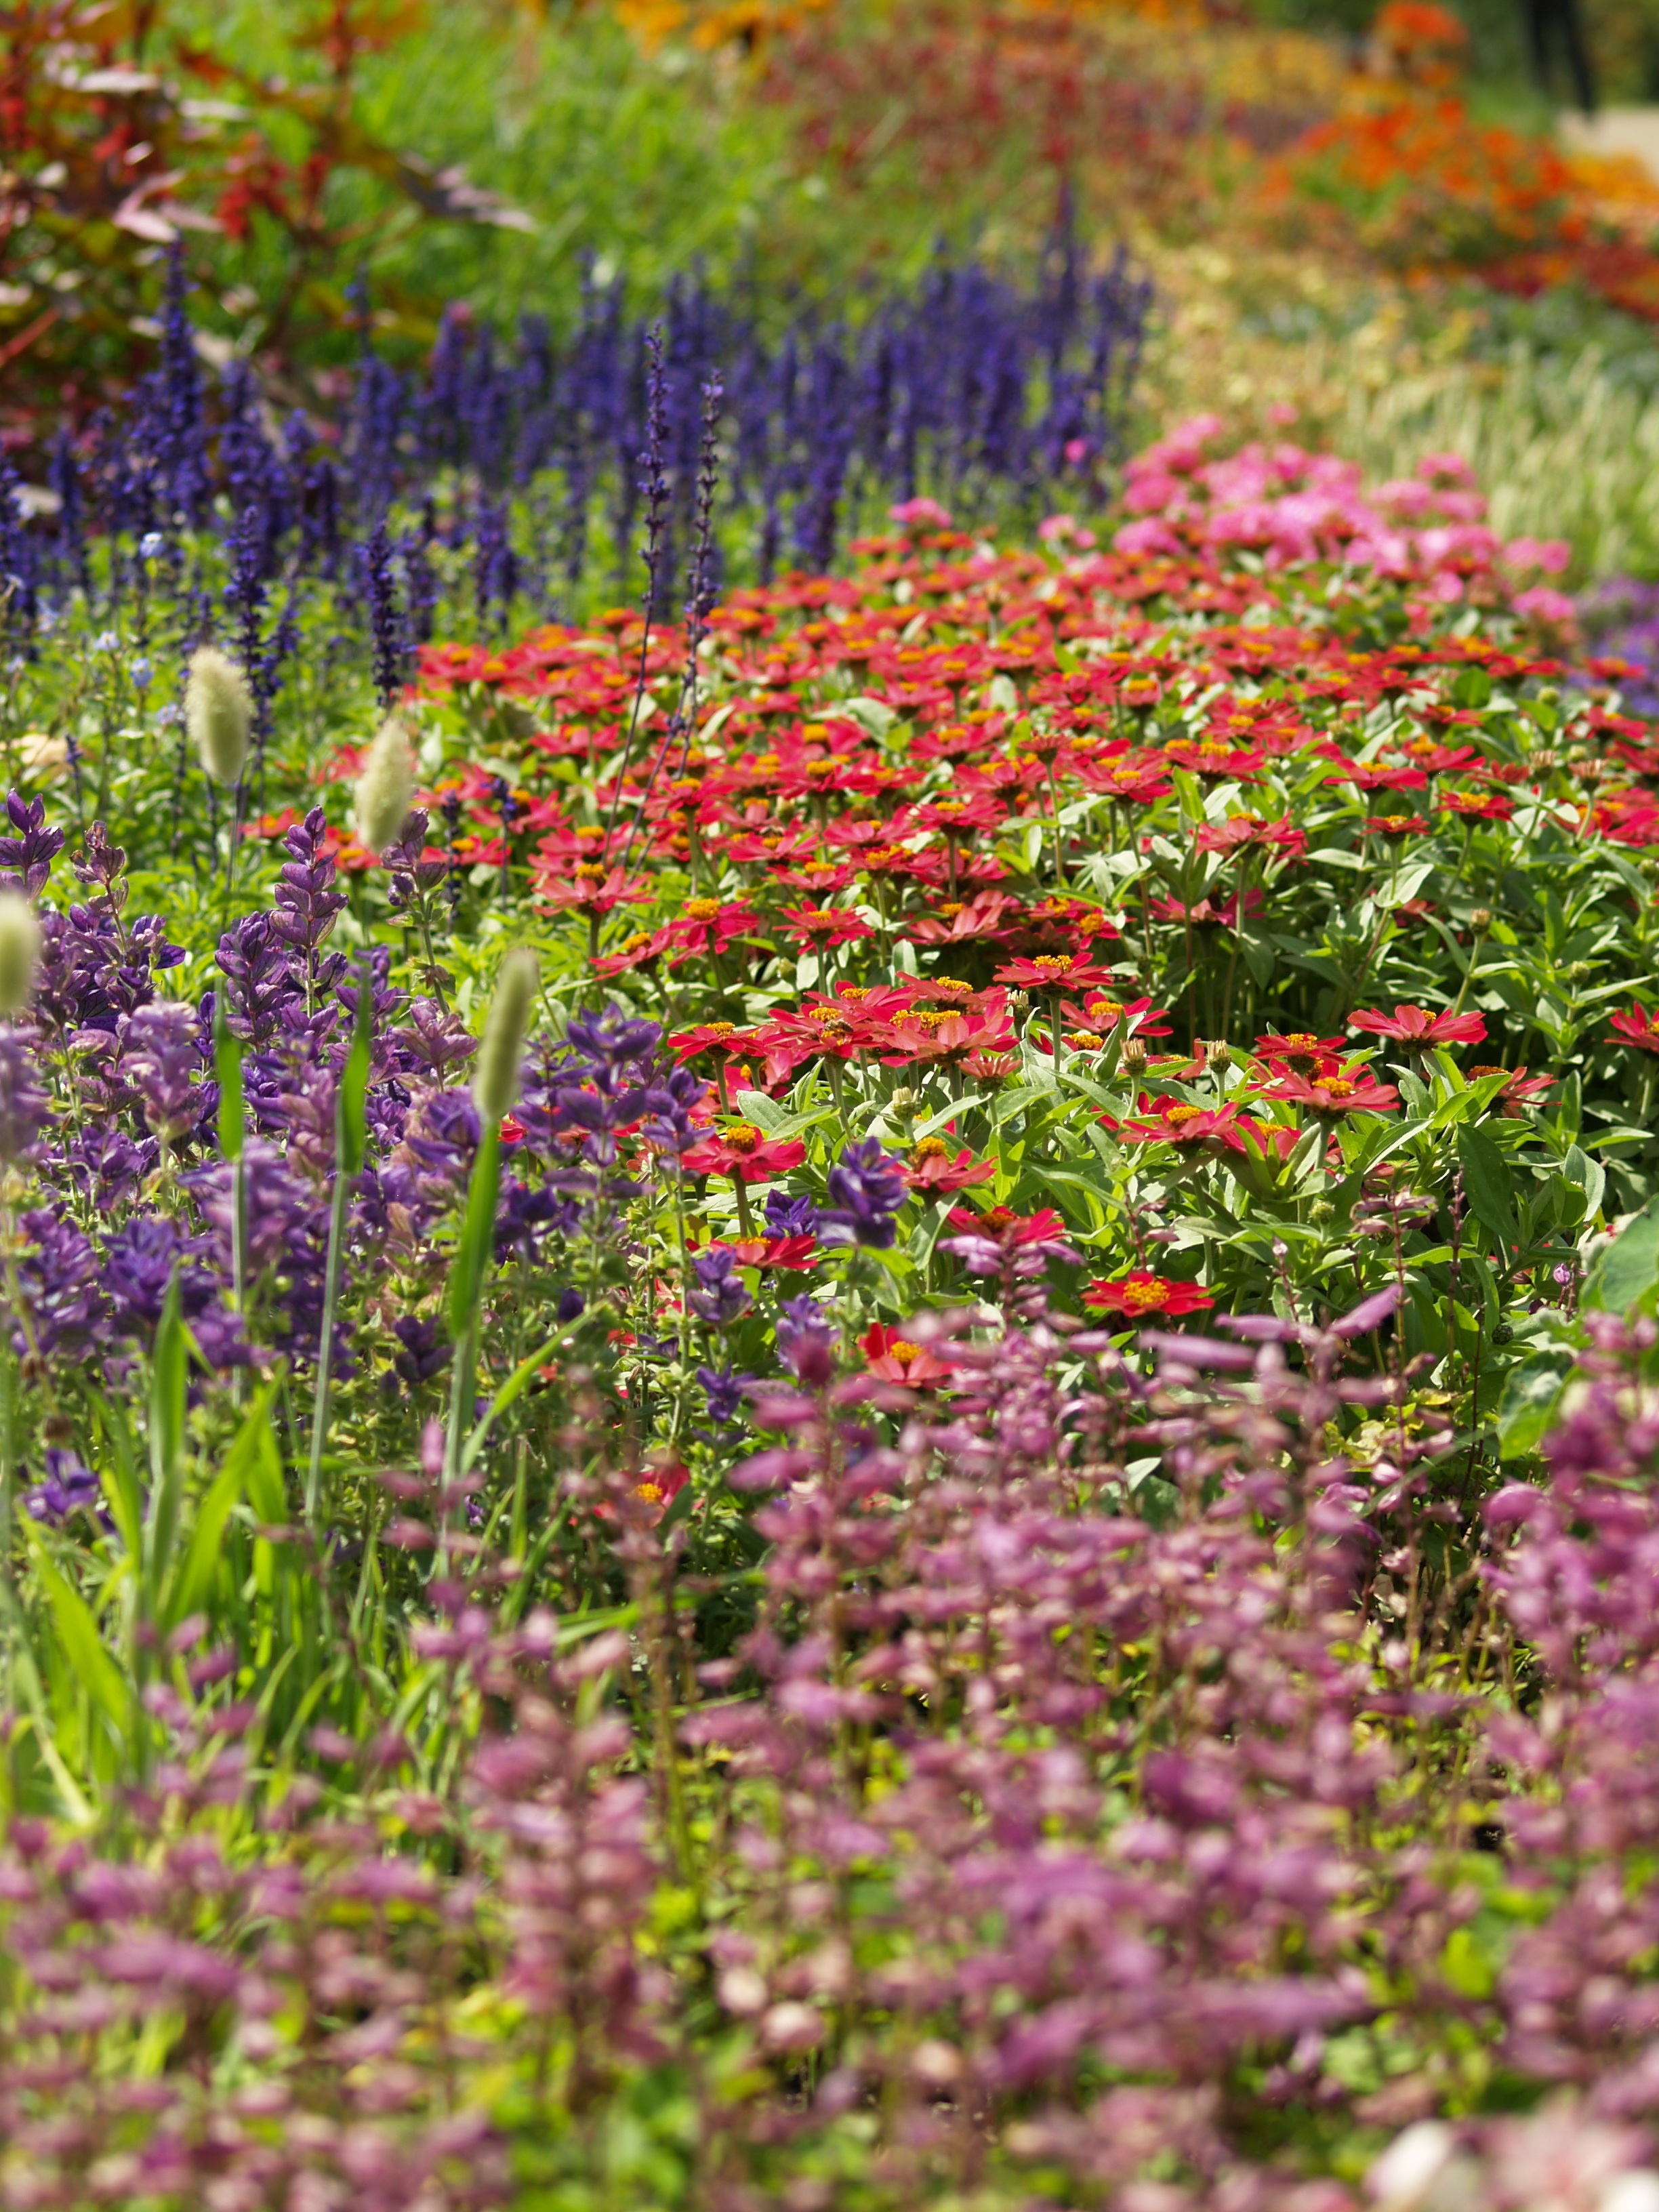
blossom, plant, field, meadow, prairie, leaf, flower, summer, herb, botany, garden, flora, wildflower, shrub, beautiful, woodland, colored, blossoming, flowering plant, annual plant, land plant